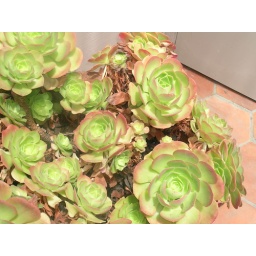
a picture i took in cali. i found this plant to look like plastic flowers. and i thought it was interesting